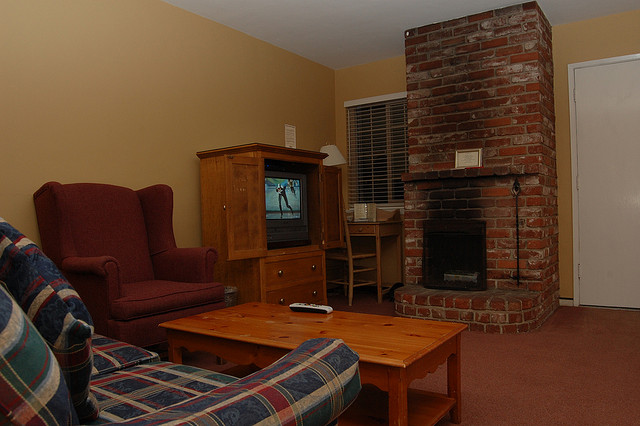
user: Given an image and a question. Answer the question in a short answer. Question: What material is the fireplace made from? Short Answer:
assistant: brick